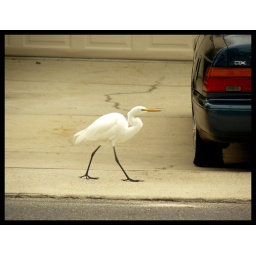
Bird walking down our street in Florida